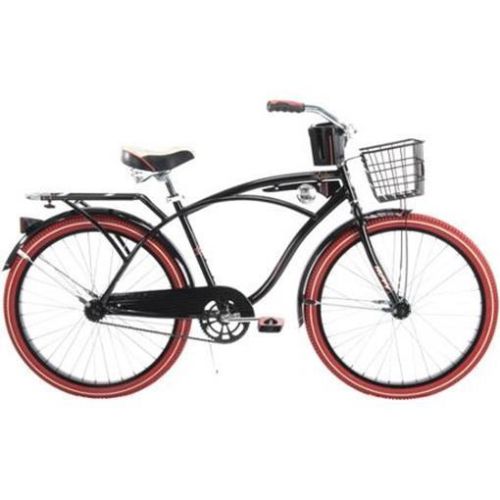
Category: bicycle